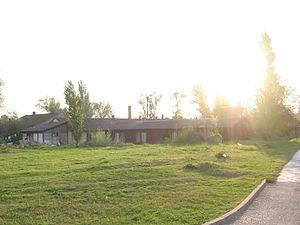
Liman est un quartier de Novi Sad, la capitale de la province autonome de Voïvodine, en Serbie.